N1ckola

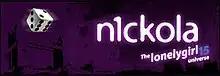

N1ckola is a Polish web series based on the lonelygirl15 Universe. It was produced by EQAL, Agora SA, and A2 Multimedia and began in 2009. According to Greg Goodfried and Miles Beckett of EQAL, the show "blends reality, documentary, and fiction. It was always our hope to expand the LG15 Universe into new countries through full-format licensing deals like this one with Agora. N1ckola is the perfect example of a business model we'd like to replicate in the future in even more countries."